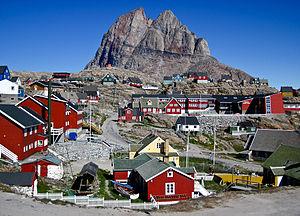
Uummannaq est une ville du Groenland, située dans la municipalité d'Avannaata. Sa population est de 1 364 habitants en 2019.